Much (TV channel)

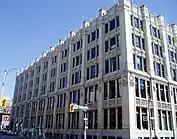

MuchMusic was licensed on April 2, 1984, by the Canadian Radio-television and Telecommunications Commission (CRTC) to CHUM Limited. It had faced competition from two other proposed services. One of them, "CMTV Canadian Music Television", was deemed not to have sufficient financial resources. The third applicant was Rogers Radio Broadcasting. The CRTC believed that the Canadian market could only support one music video service and CHUM's proposal was chosen because of various commitments it had made and the company's expertise in music programming. The station was initially patterned on "City Limits", an overnight weekend rock music show which had aired on sister station CITY-TV since 1983.